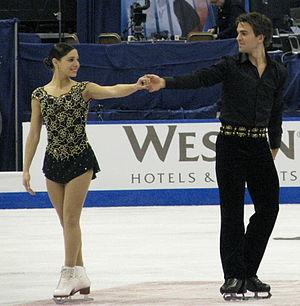
Jessica Dubé et Bryce Davison aux Internationaux Patinage Canada 2008 à Ottawa, Ontario, Canada.
Jessica Dubé, née le 29 octobre 1987 à Drummondville, est une patineuse artistique canadienne. Son partenaire en couple est Bryce Davison, avec lequel elle patine depuis 2003. Jessica et Bryce sont les champions canadiens 2007 et ils sont médaillés de bronze aux championnats du monde 2008.
Bryce Davison, né le 29 janvier 1986 à Walnut Creek, est un patineur artistique canadien. Sa partenaire en couple est Jessica Dubé, avec qui il patine depuis l'été 2003. Bryce et Jessica sont les champions canadiens 2007 et ils sont médaillés de bronze aux championnats du monde 2008.